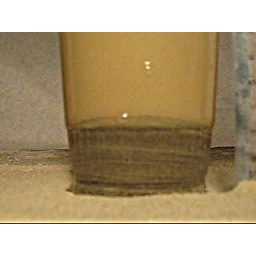
My first experiment. These rhythmites were made by shaking a mixture of sand and clay into a glass of still water.